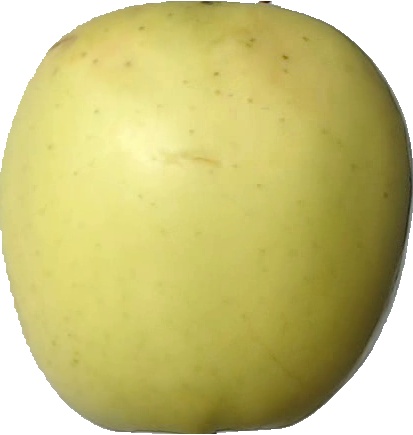
Label: apple_golden_2